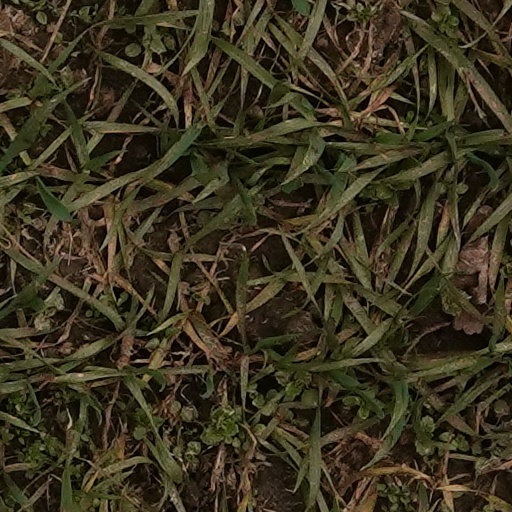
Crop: wheat